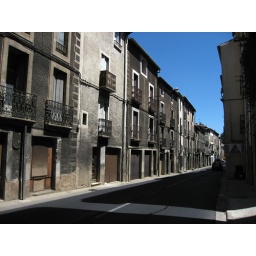
An empty street in Clermont l'Herault looks strangely alien with the dark shadows and brightly contrasting building facade.